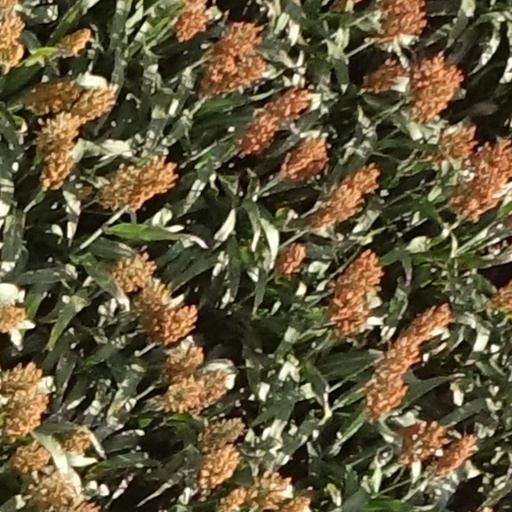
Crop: sorghum